Section 54 of the Constitution Act, 1867

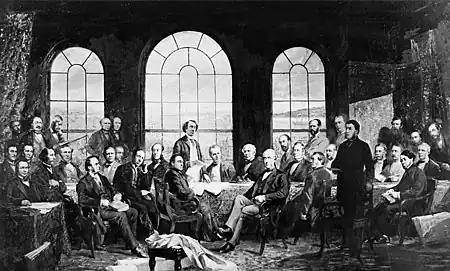
Fathers of Confederation at the Quebec Conference, 1864

Control over the public finances became a major point of contention in the British North American colonies in the 19th century, particularly in Lower Canada and Upper Canada. Disputes between the elected legislative assemblies and the governors, appointed by the British government, became a routine aspect of public life.